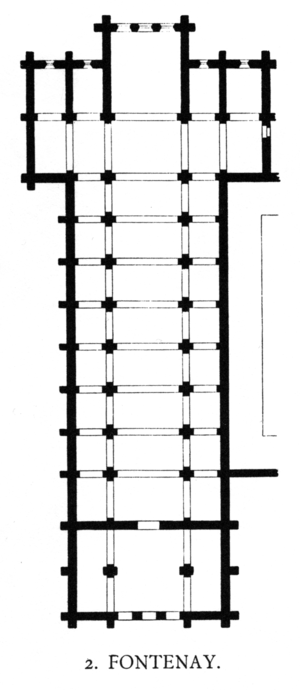
Fontenay (kloster)
Grundplan af klosterkirken, fra Georg Dehio/Gustav von Bezold, Kirchliche Baukunst des Abendlandes
Cistercienserklostret i Fontenay er et af Cistercienserordenens munkeklostre i kommunen Montbard i departementet Côte-d'Or i Frankrig.